Doc Severinsen

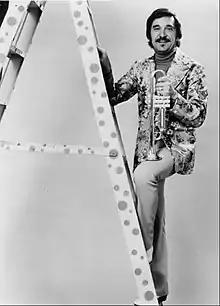
Severinsen in a 1974 publicity photofor "The Tonight Show"

Carl Hilding "Doc" Severinsen (born July 7, 1927) is an American retired jazz trumpeter who led the NBC Orchestra on "The Tonight Show Starring Johnny Carson".